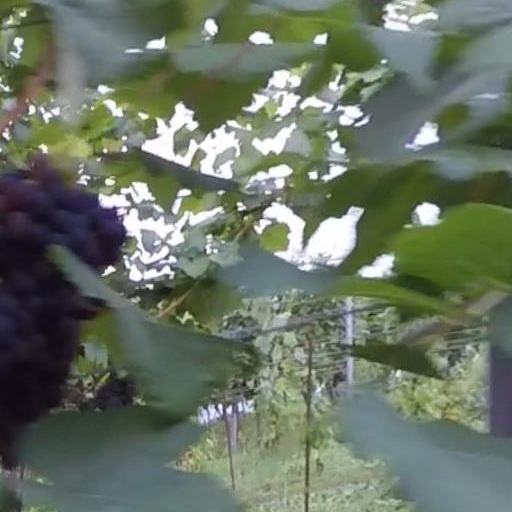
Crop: grape